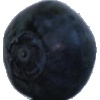
Label: Blueberry 1